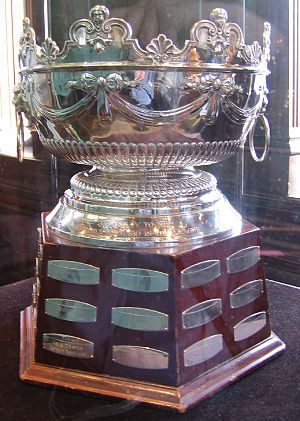
Frank J. Selke Trophy
Selke Trophy udstillet i Hockey Hall of Fame i Toronto, Canada.
Frank J. Selke Trophy er et trofæ der årligt gives til den bedste defensive forward i NHL. Vinderen findes efter en afstemning blandt medlemmerne af Professional Hockey Writers' Association. Afstemningen foretages umiddelbart efter afslutningen på grundspillet.